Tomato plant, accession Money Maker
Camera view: tilt-top (135 deg); turntable rotation: 60 degrees
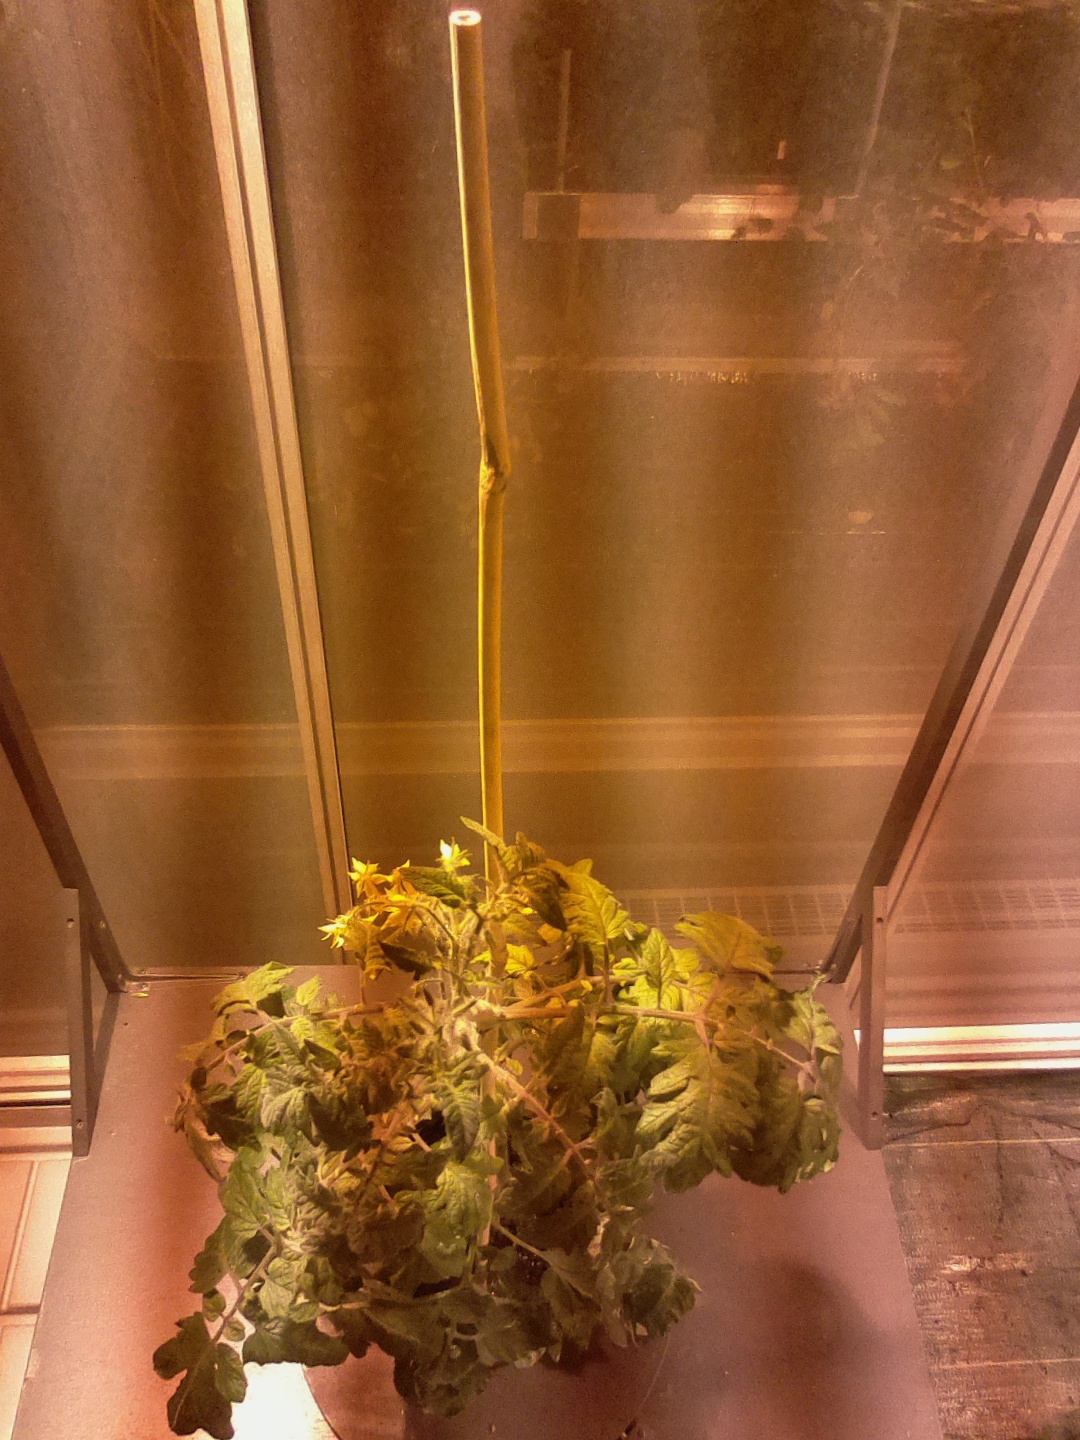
BBCH growth stage 68: Full flowering, 80%-90% of flowers open, more petals falling